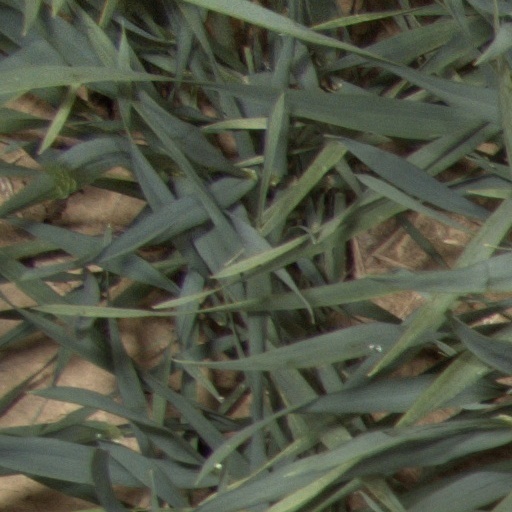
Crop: wheat